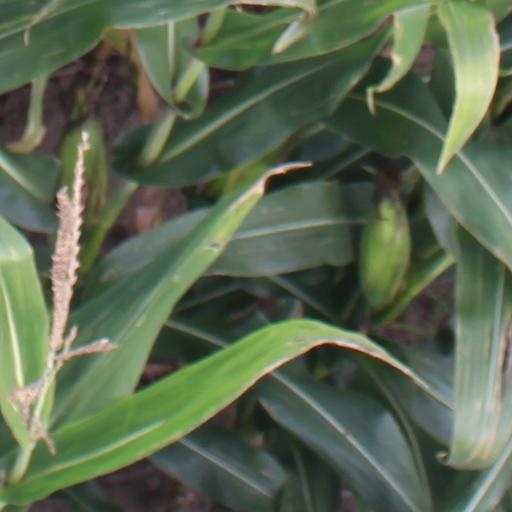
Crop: maize; corn